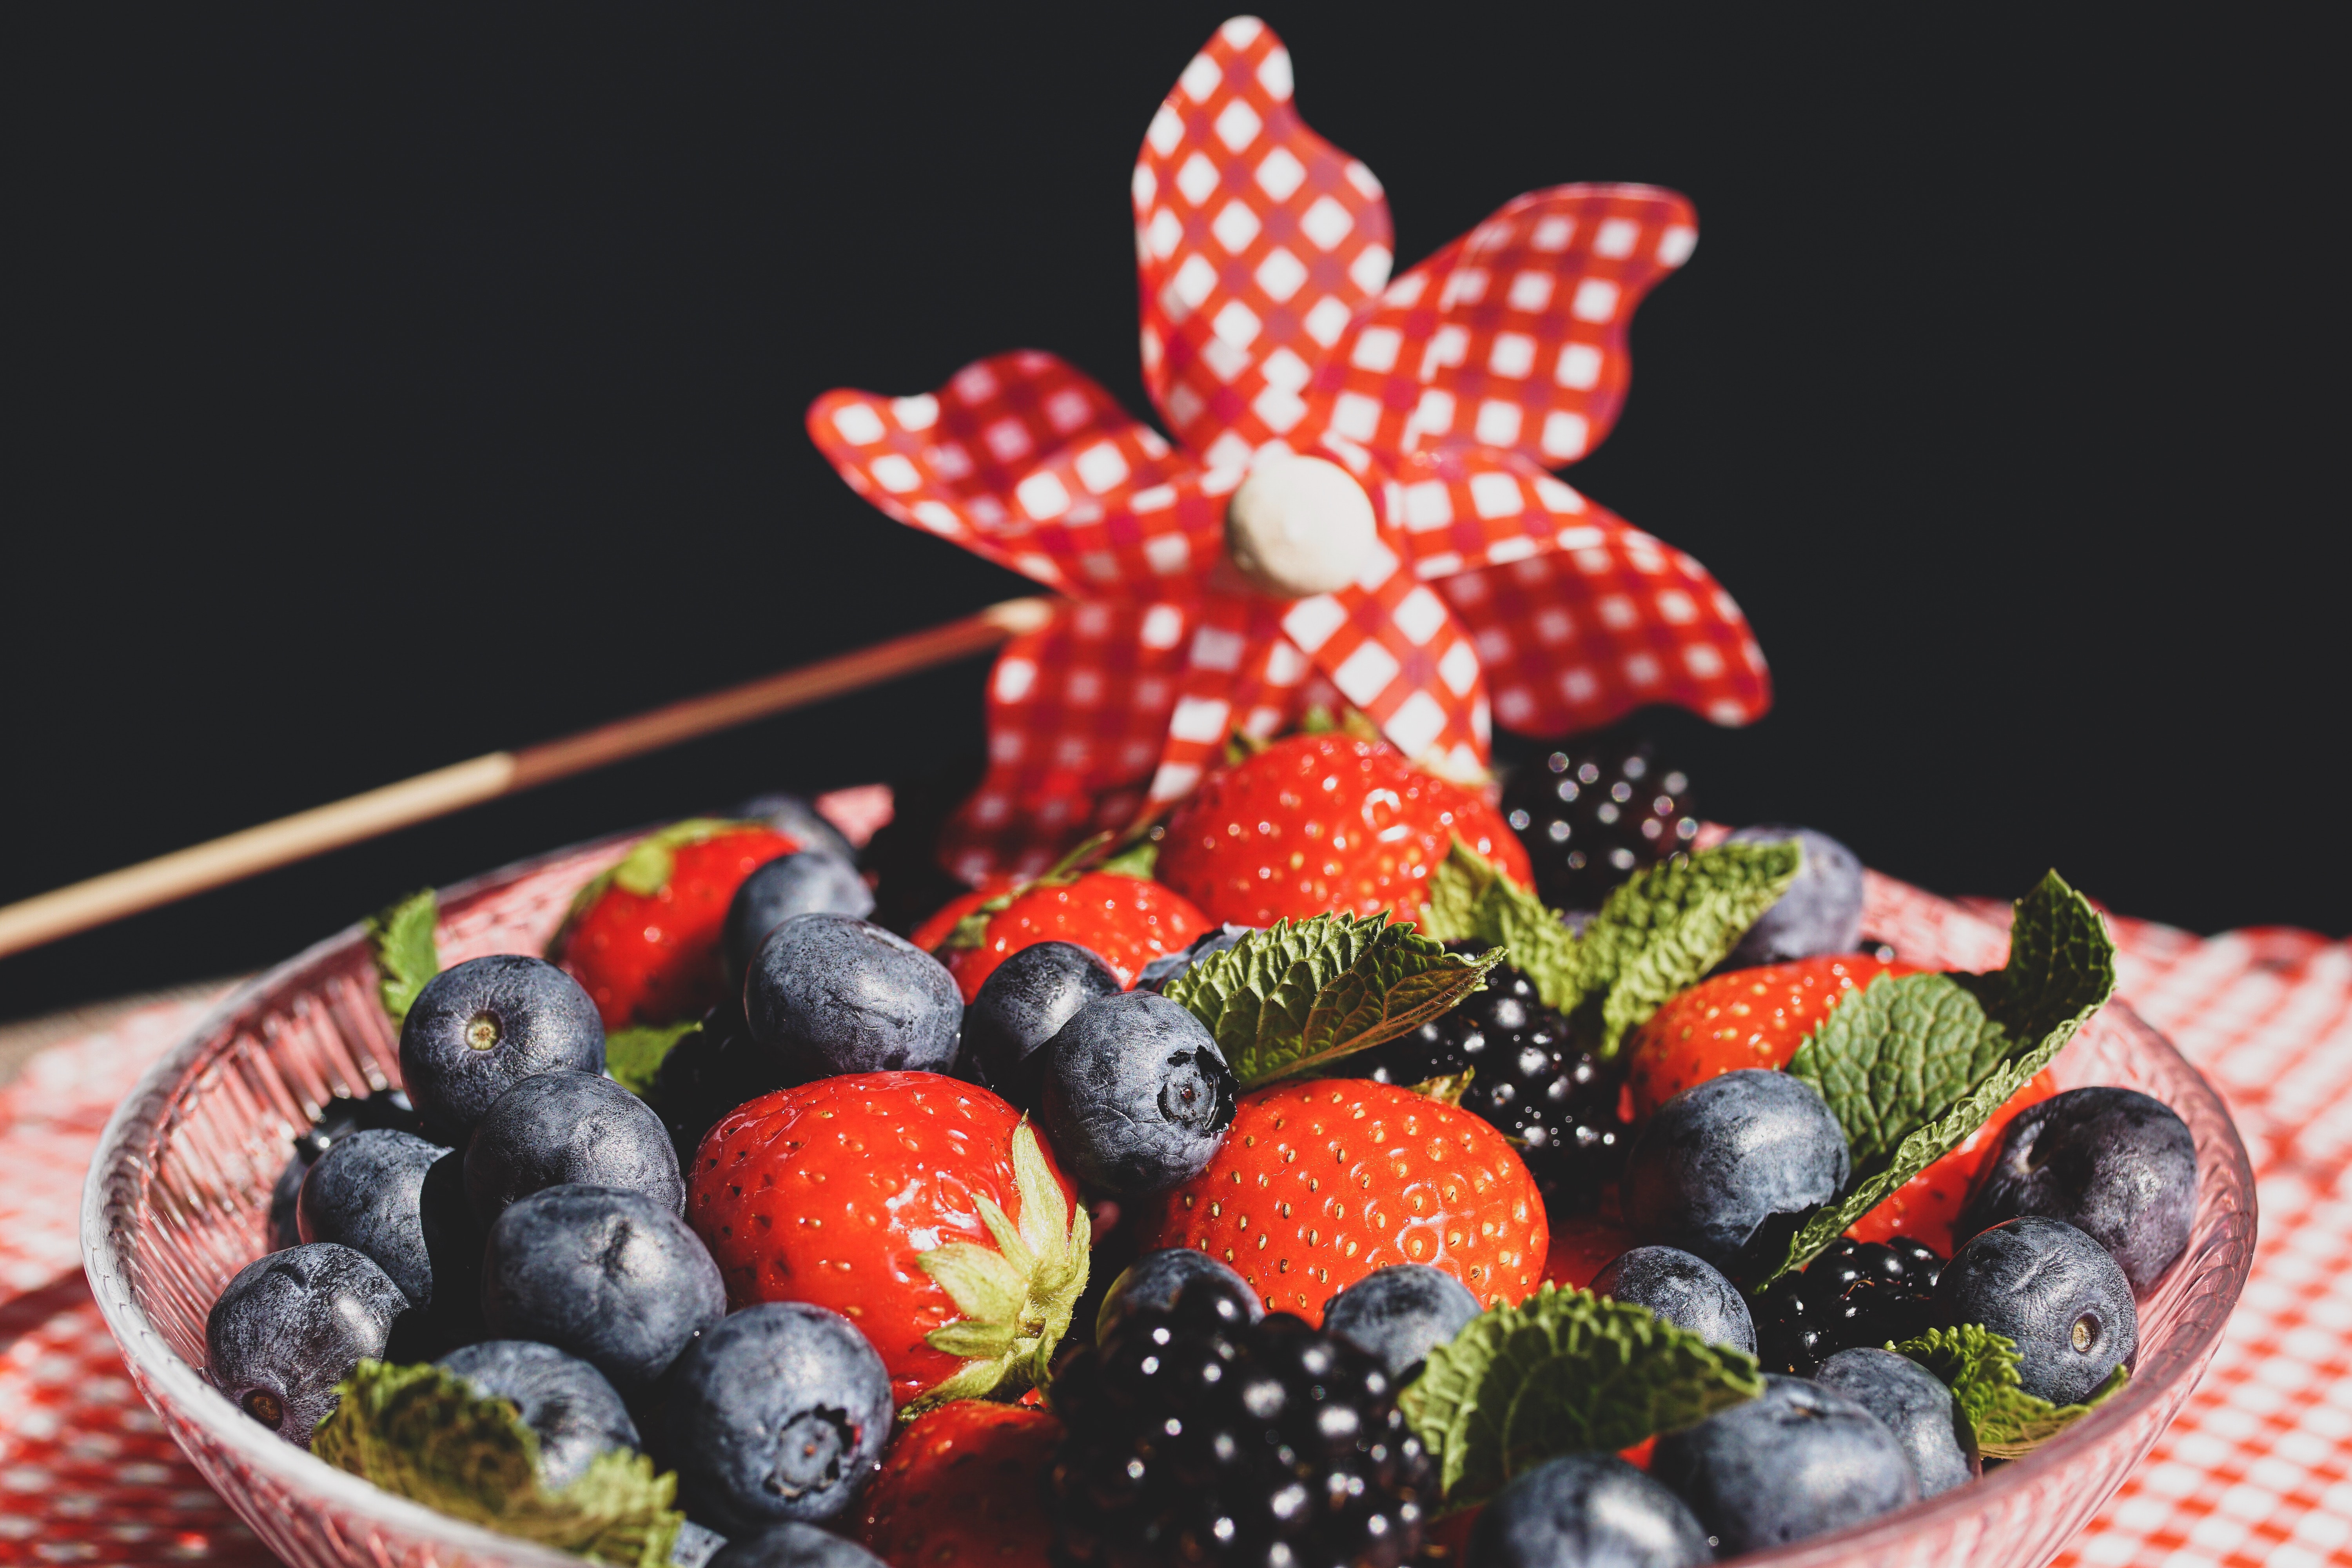
blackberry, berry, frutti di bosco, fruit, food, natural foods, superfood, plant, accessory fruit, sweetness, produce, strawberry, fruit salad, platter, rubus, strawberries, mulberry, vegetarian food, recipe, garnish, seedless fruit